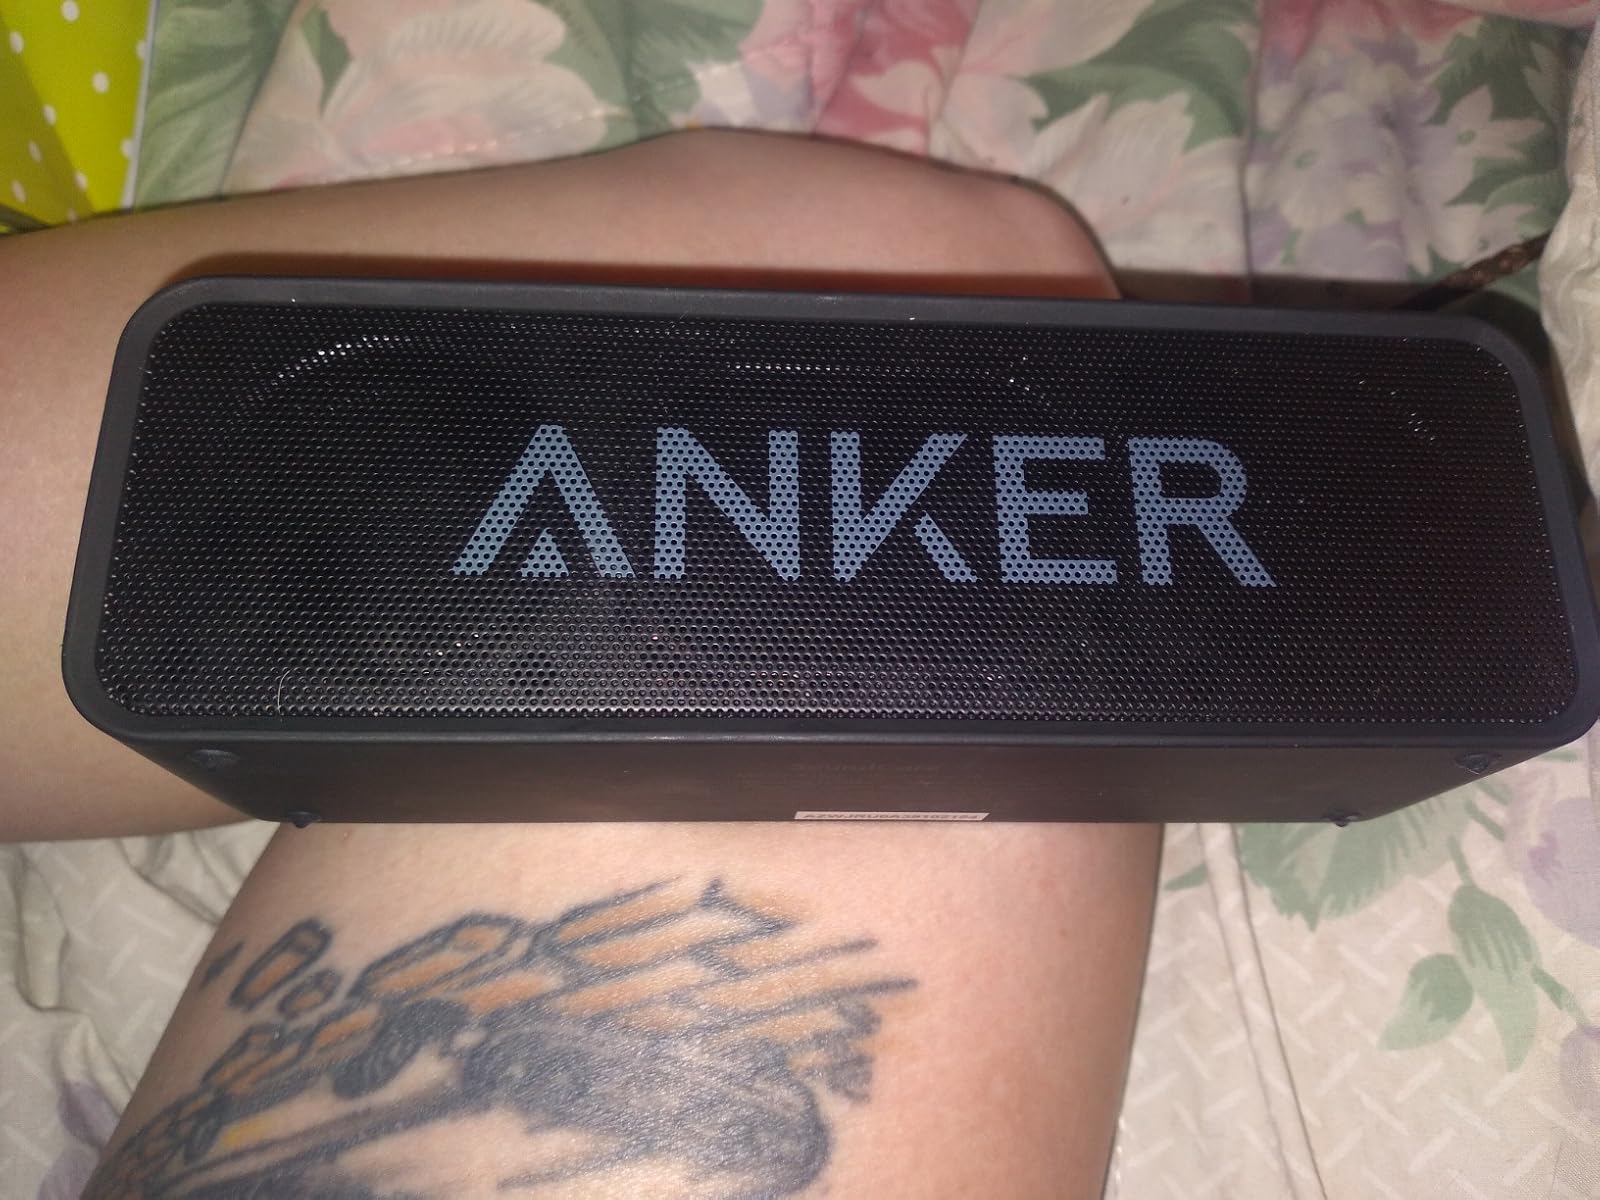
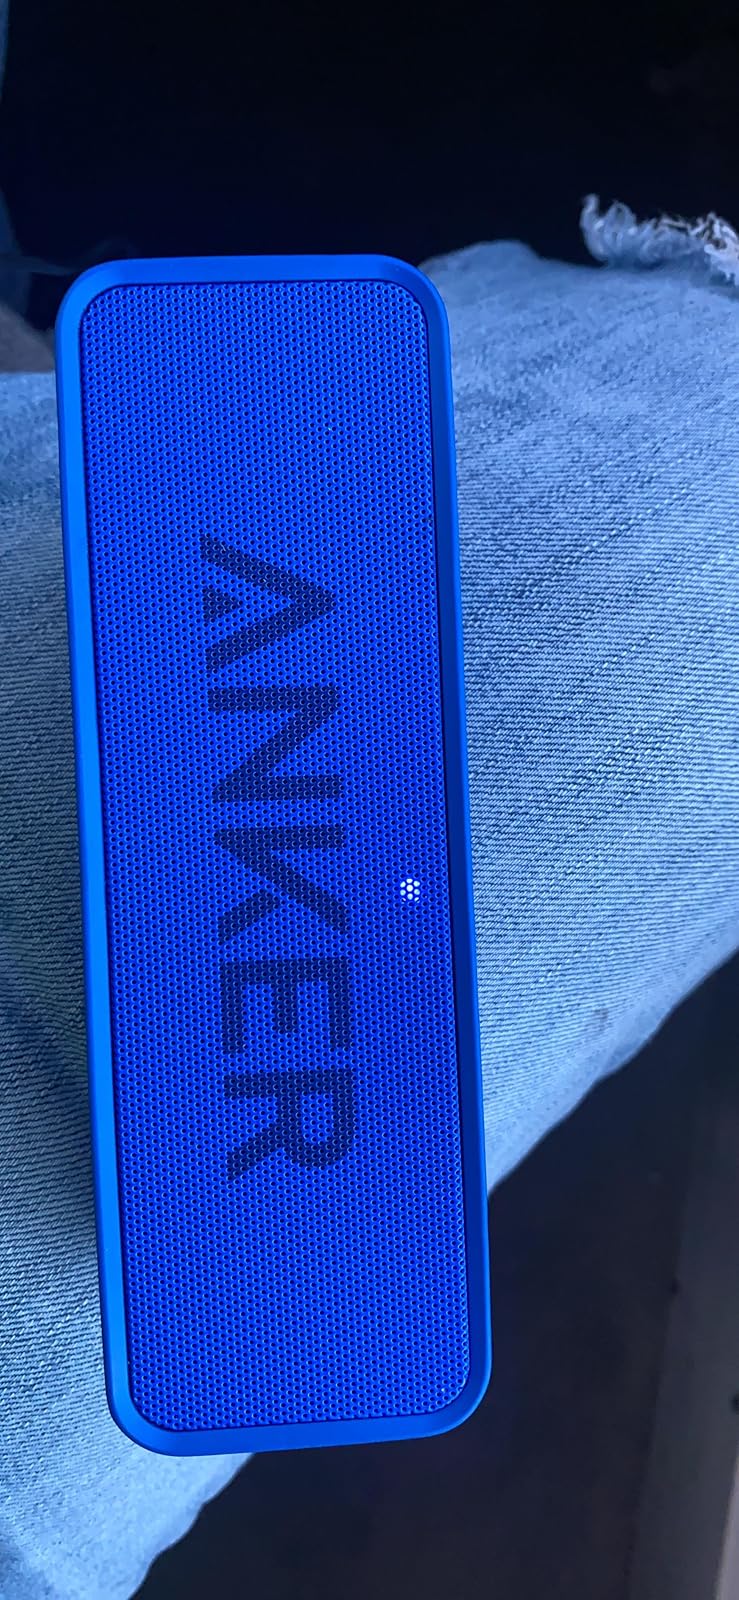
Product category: speaker
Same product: no